Gasparone (film)

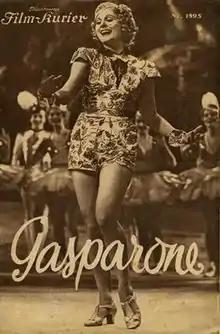
German film poster

Gasparone is a 1937 German musical comedy film directed by Georg Jacoby and starring Marika Rökk, Johannes Heesters and . It is based on the operetta "Gasparone" by Carl Millöcker with a libretto by F Zell and Richard Genée. It was shot at the Babelsberg Studios and on location in Croatia. The film's sets were designed by the art director Erich Kettelhut. It premiered at the Ufa-Palast am Zoo in Berlin.